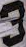
Number: 3